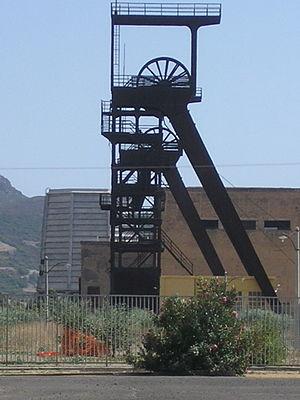
L'histoire de l'exploitation des minerais en Sardaigne, et donc le travail dans les mines, remonte à des temps très lointains.